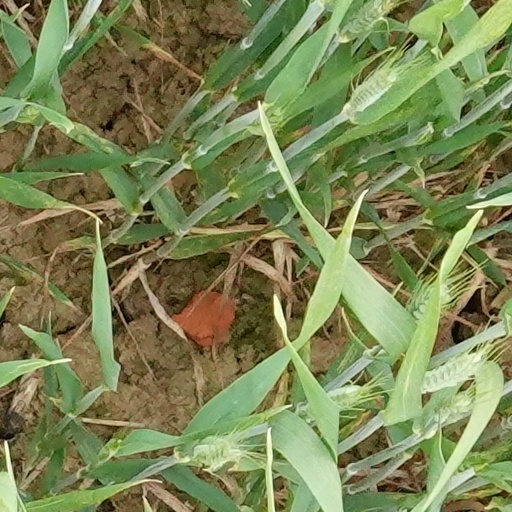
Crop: wheat